Banco Internacional de São Tomé e Príncipe

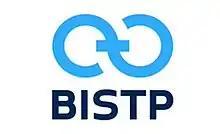
Intl. Bank of São Tomé e Príncipe logo

The bank was formed when the government converted National Bank of São Tomé and Príncipe from a combined central, development, and commercial bank into a pure central bank, Central Bank of São Tomé and Príncipe, on March 3, 1993. The government joined with two Portuguese banks, Banco Nacional Ultramarino and Banco Totta e Açores, to establish BISTP. The government owned 42%, and the two banks shared 52%. (The government had created National Bank of São Tomé and Príncipe in 1975 out of the branch of Banco Nacional Ultramarino. The bank, therefore, in a sense can trace its history back to Banco Nacional Utlramarino's entry in 1868.) The Portuguese bank, Caixa Geral de Depósitos, which had acquired Banco Nacional Ultramarino in 1988, merged with it fully in 2001. In 2000, Banco Santander acquired Banco Totta e Açores and disposed of its interest in BISTP to Caixa Geral de Depósitos, which now owns 52% of BISTP. It became an entirely a private company in 2003. In 2007, it had three branches, the number expanded to 14 in 2014 in two islands.